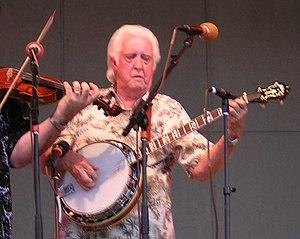
Bluegrass Album Band est le nom d'un supergroupe de musique bluegrass fondé par Tony Rice et J.D. Crowe en 1980.